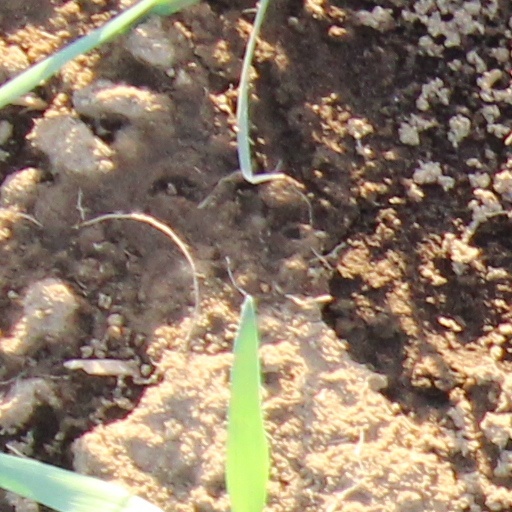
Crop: wheat